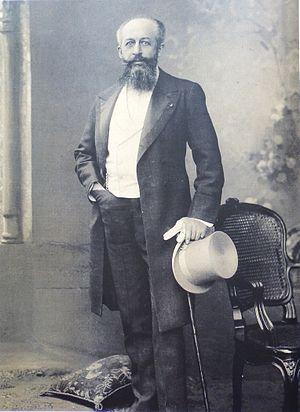
Photographie par Nadar de Georges Nagelmackers (1845-1905), créateur de l'Orient-Express et de la Compagnie des Wagons-Lits.
La Compagnie internationale des wagons-lits, en forme longue la Compagnie internationale des wagons-lits et des grands express européens puis la Compagnie internationale des wagons-lits et du tourisme, appellation souvent abrégée en les Wagons-Lits, est une entreprise française d'origine belge, créée en 1872, prestataire de services dans le domaine ferroviaire : hôtellerie ferroviaire mais aussi restauration à bord et à terre. Présente à l'origine dans de nombreux pays, elle s'est recentrée ces dernières années sur l'Europe mais va connaître de nouveau une implantation mondiale grâce à sa filiatisation récente. Elle jouit notamment du monopole de la restauration ferroviaire en Italie ou Autriche et assure, entre autres, la restauration sur les TGV et Intercités de la SNCF, les rapides AVE de la Renfe sur la nouvelle ligne Madrid-Barcelone et poursuit sa mission d'origine : le service à bord de la grande majorité des wagons-lits européens. Le groupe Accor n'est plus son actionnaire majoritaire à la suite de la revente de ses parts au groupe Newrest.